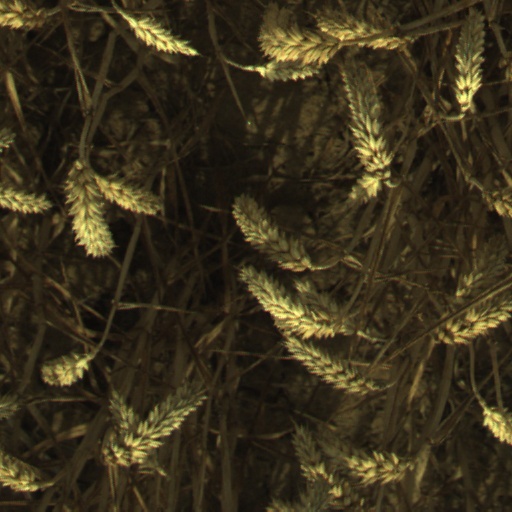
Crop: wheat